Interferometry

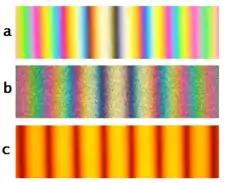
Figure 3. Colored and monochromatic fringes in a Michelson interferometer: (a) White light fringes where the two beams differ in the number of phase inversions; (b) White light fringes where the two beams have experienced the same number of phase inversions; (c) Fringe pattern using monochromatic light (sodium D lines)

Interferometry makes use of the principle of superposition to combine waves in a way that will cause the result of their combination to have some meaningful property that is diagnostic of the original state of the waves. This works because when two waves with the same frequency combine, the resulting intensity pattern is determined by the phase difference between the two waves—waves that are in phase will undergo constructive interference while waves that are out of phase will undergo destructive interference. Waves which are not completely in phase nor completely out of phase will have an intermediate intensity pattern, which can be used to determine their relative phase difference. Most interferometers use light or some other form of electromagnetic wave.